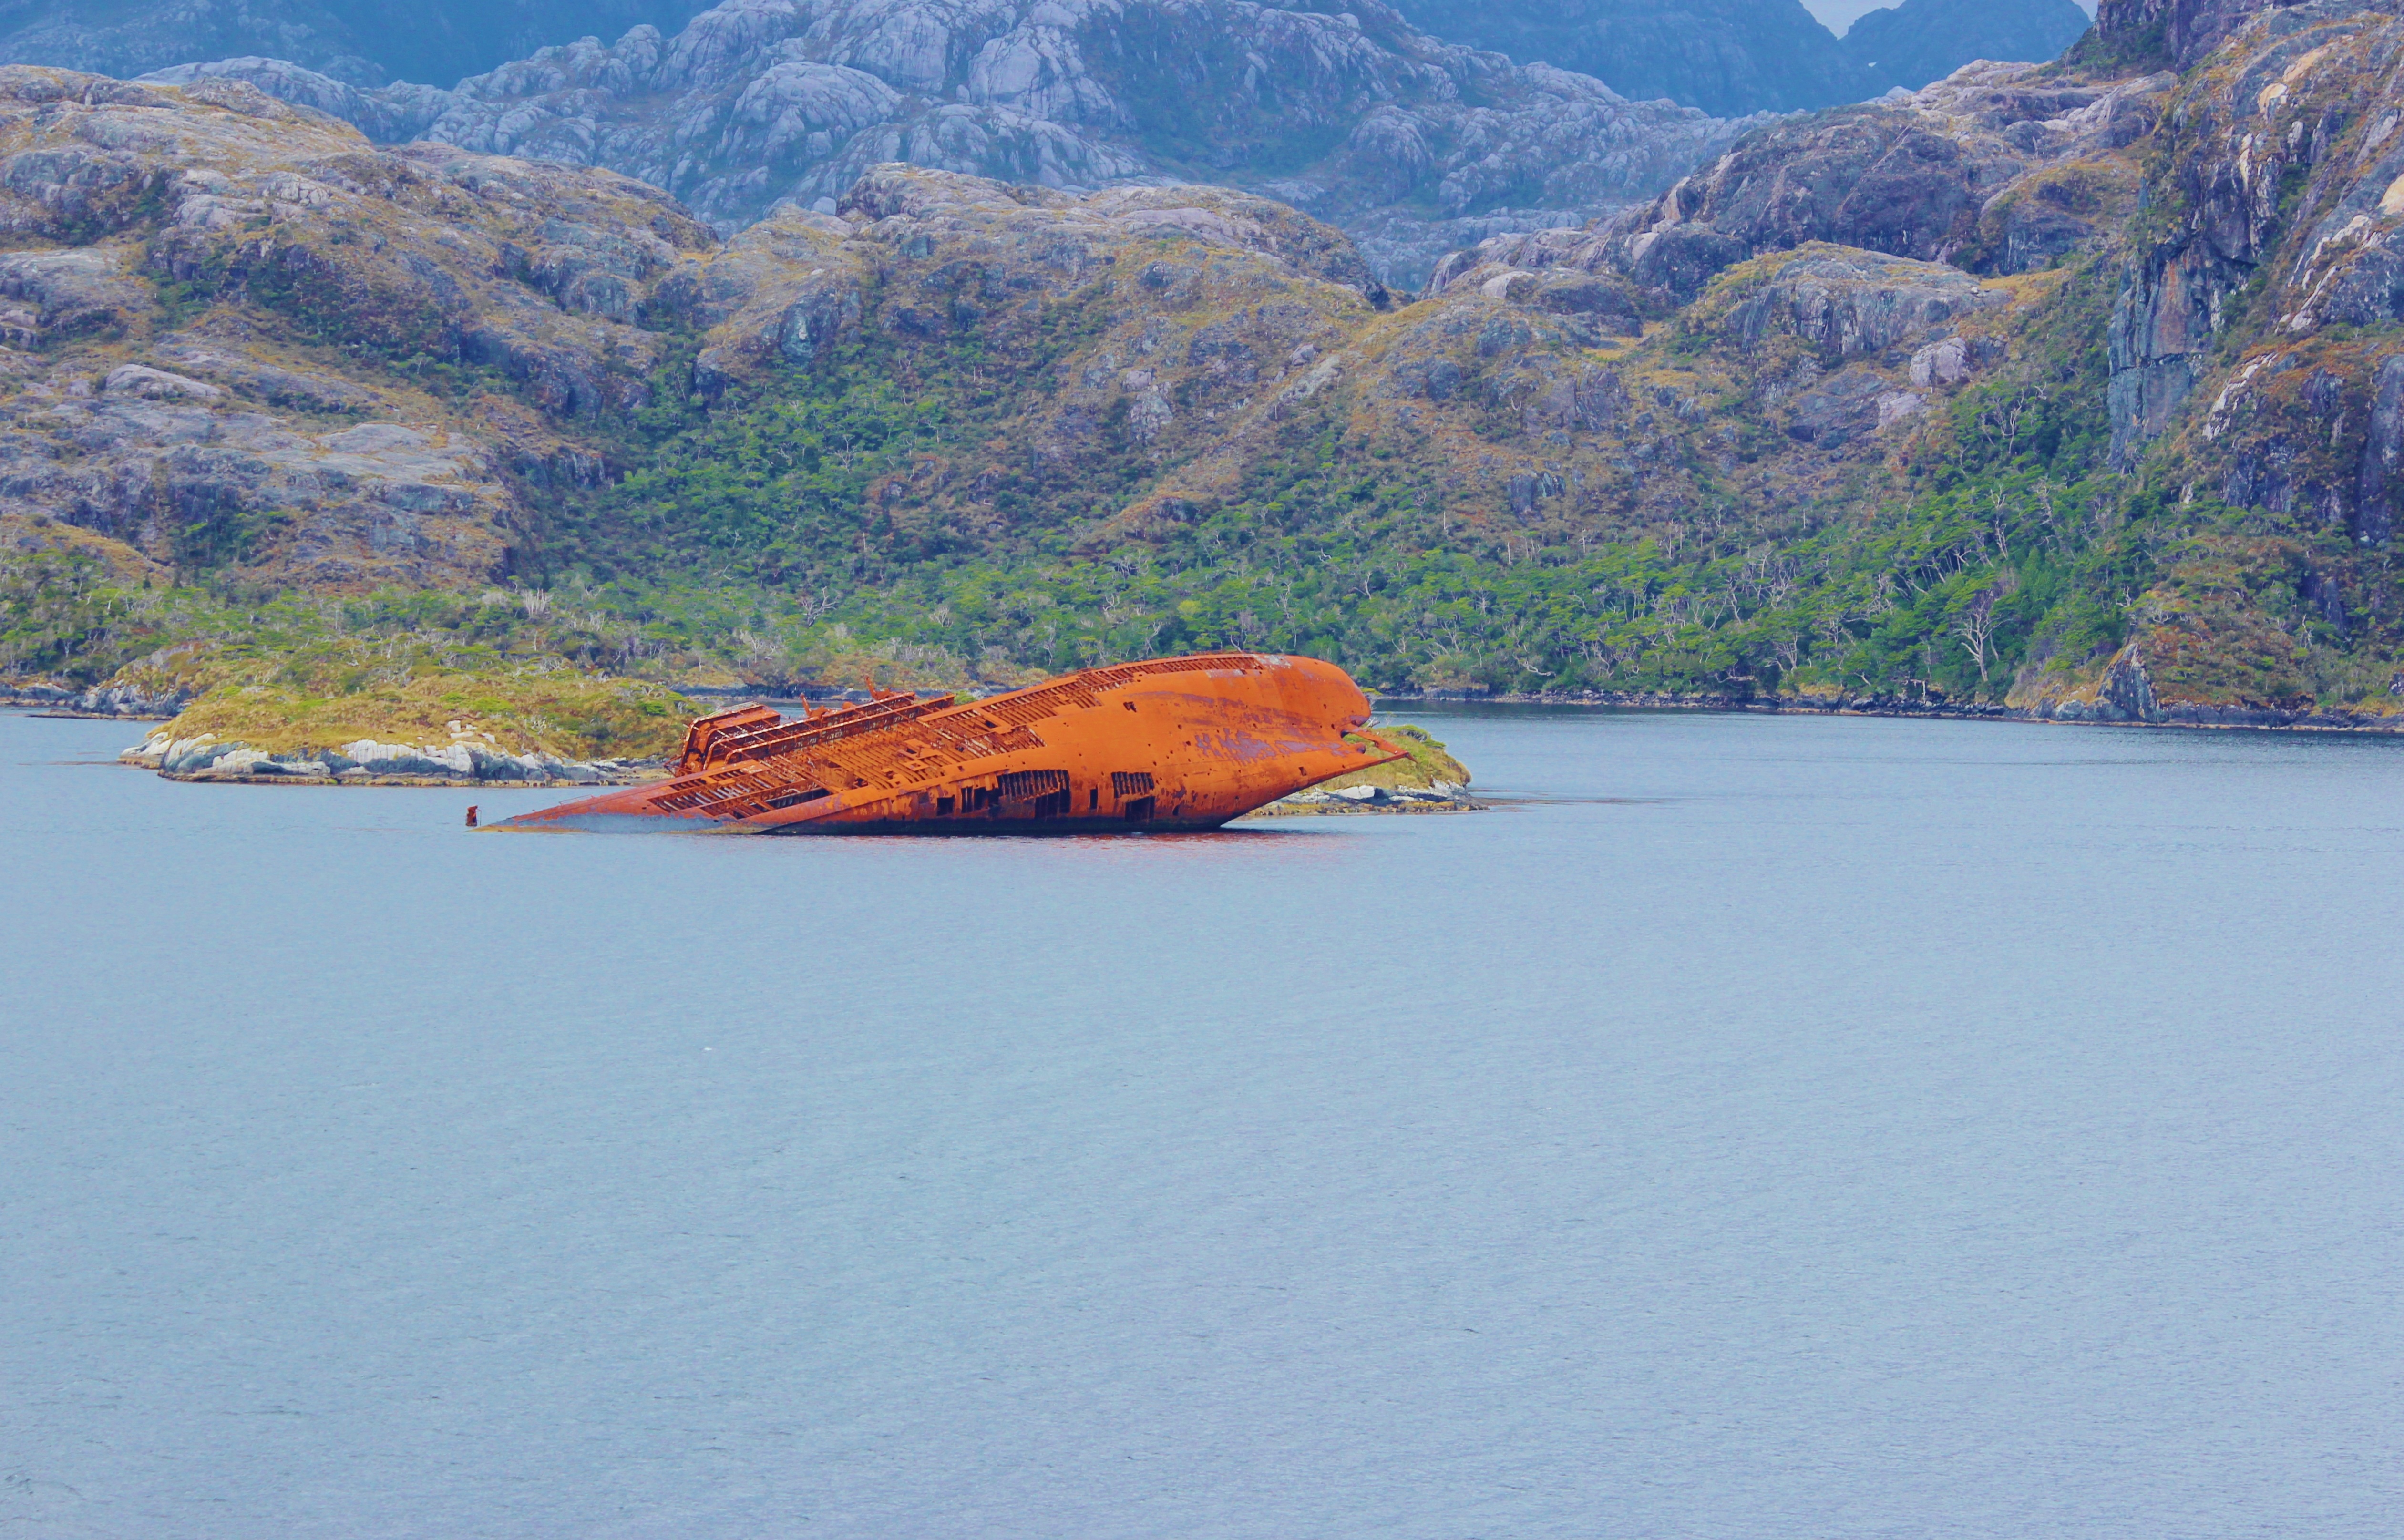
landscape, sea, coast, nature, ocean, mountain, lake, vehicle, seascape, bay, reservoir, chile, outdoors, mountains, south america, loch, patagonia, shipwreck, chilean, geological phenomenon